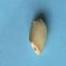
Maize quality: Bad